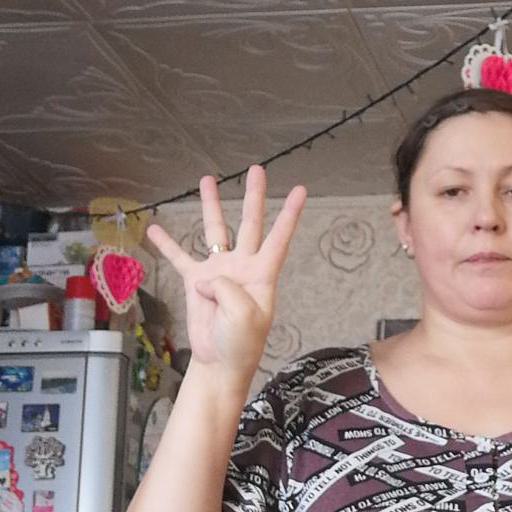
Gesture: four